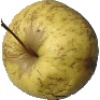
Label: Apple Golden 1